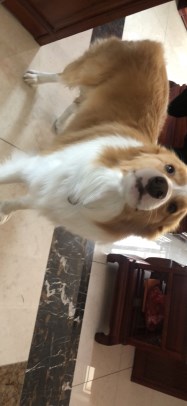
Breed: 2594-n000109-Border_collie